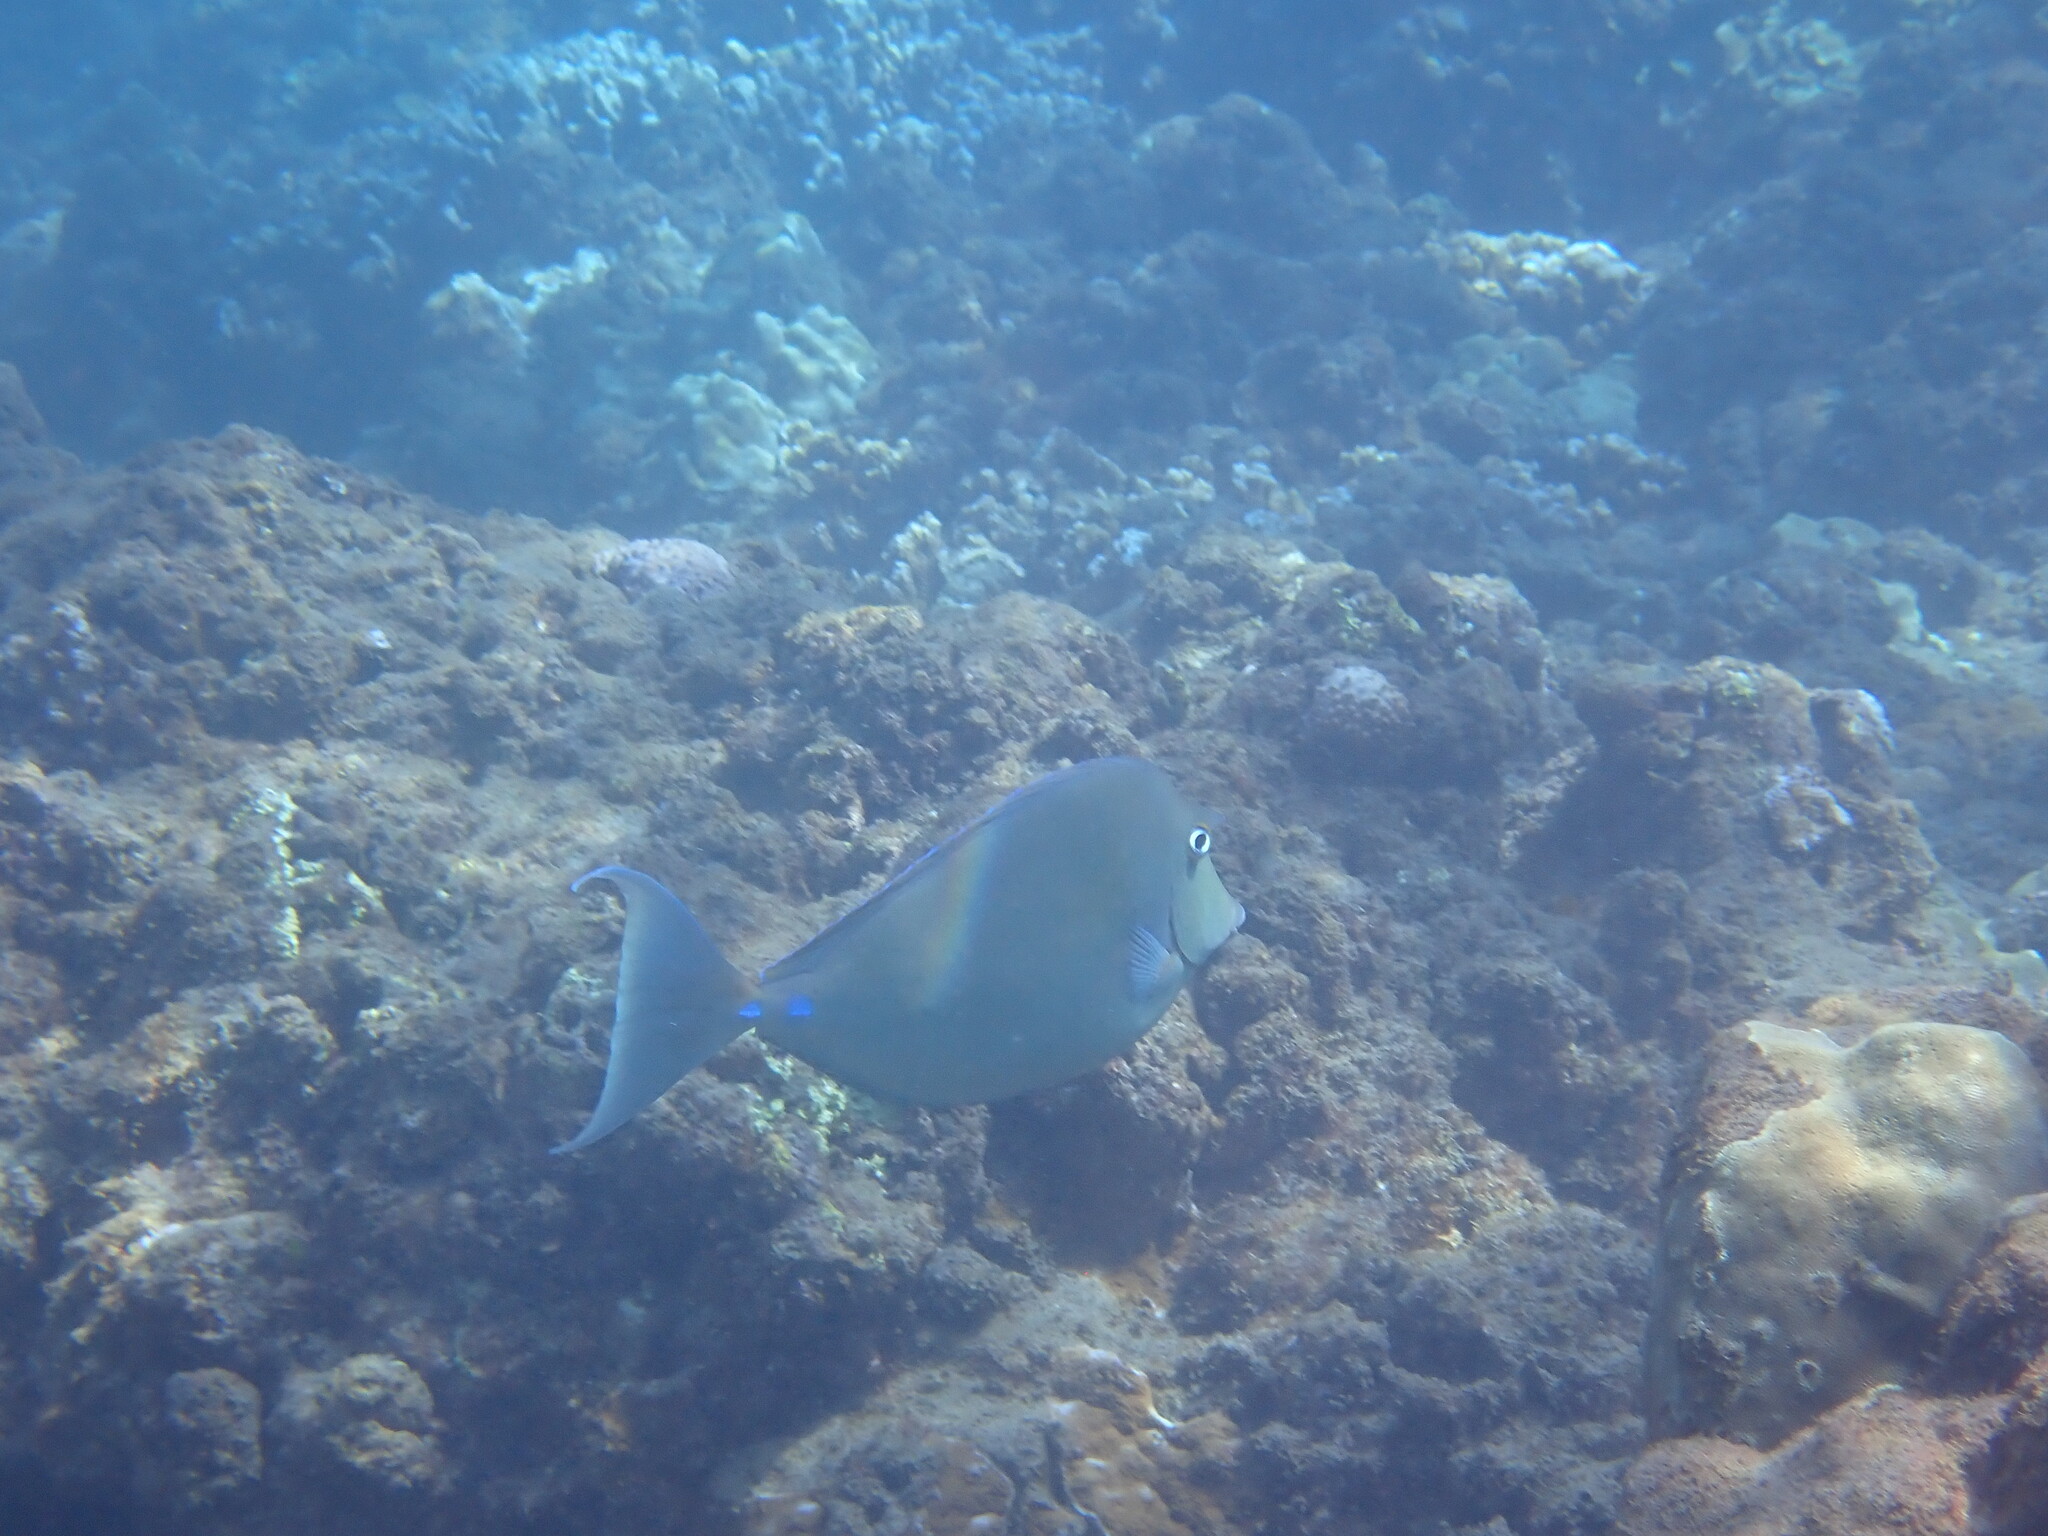
Naso unicornis (Bluespine Unicornfish)